Ronald J. Kurth

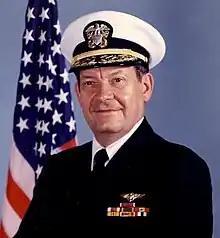

Ronald James Kurth (July 1, 1931 – April 10, 2020) was a rear admiral of the United States Navy. His career included service in the Cold War and Vietnam War. A naval aviator and Russian area studies scholar fluent in the Russian language, he served on diplomatic posts in Moscow and on the staff of the Chief of Naval Operations and was President of the Naval War College.